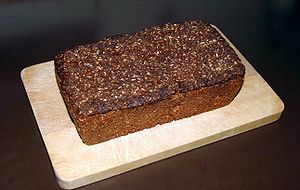
Rugbrød
Hjemmebagt rugbrød.
Rugbrød er i Danmark betegnelsen for brød fremstillet af groft eller halvsigtet rugmel.